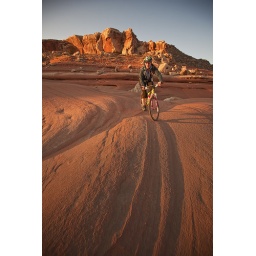
Slickrock sandstone mountain bike riding in southern Utah near the town of Moab